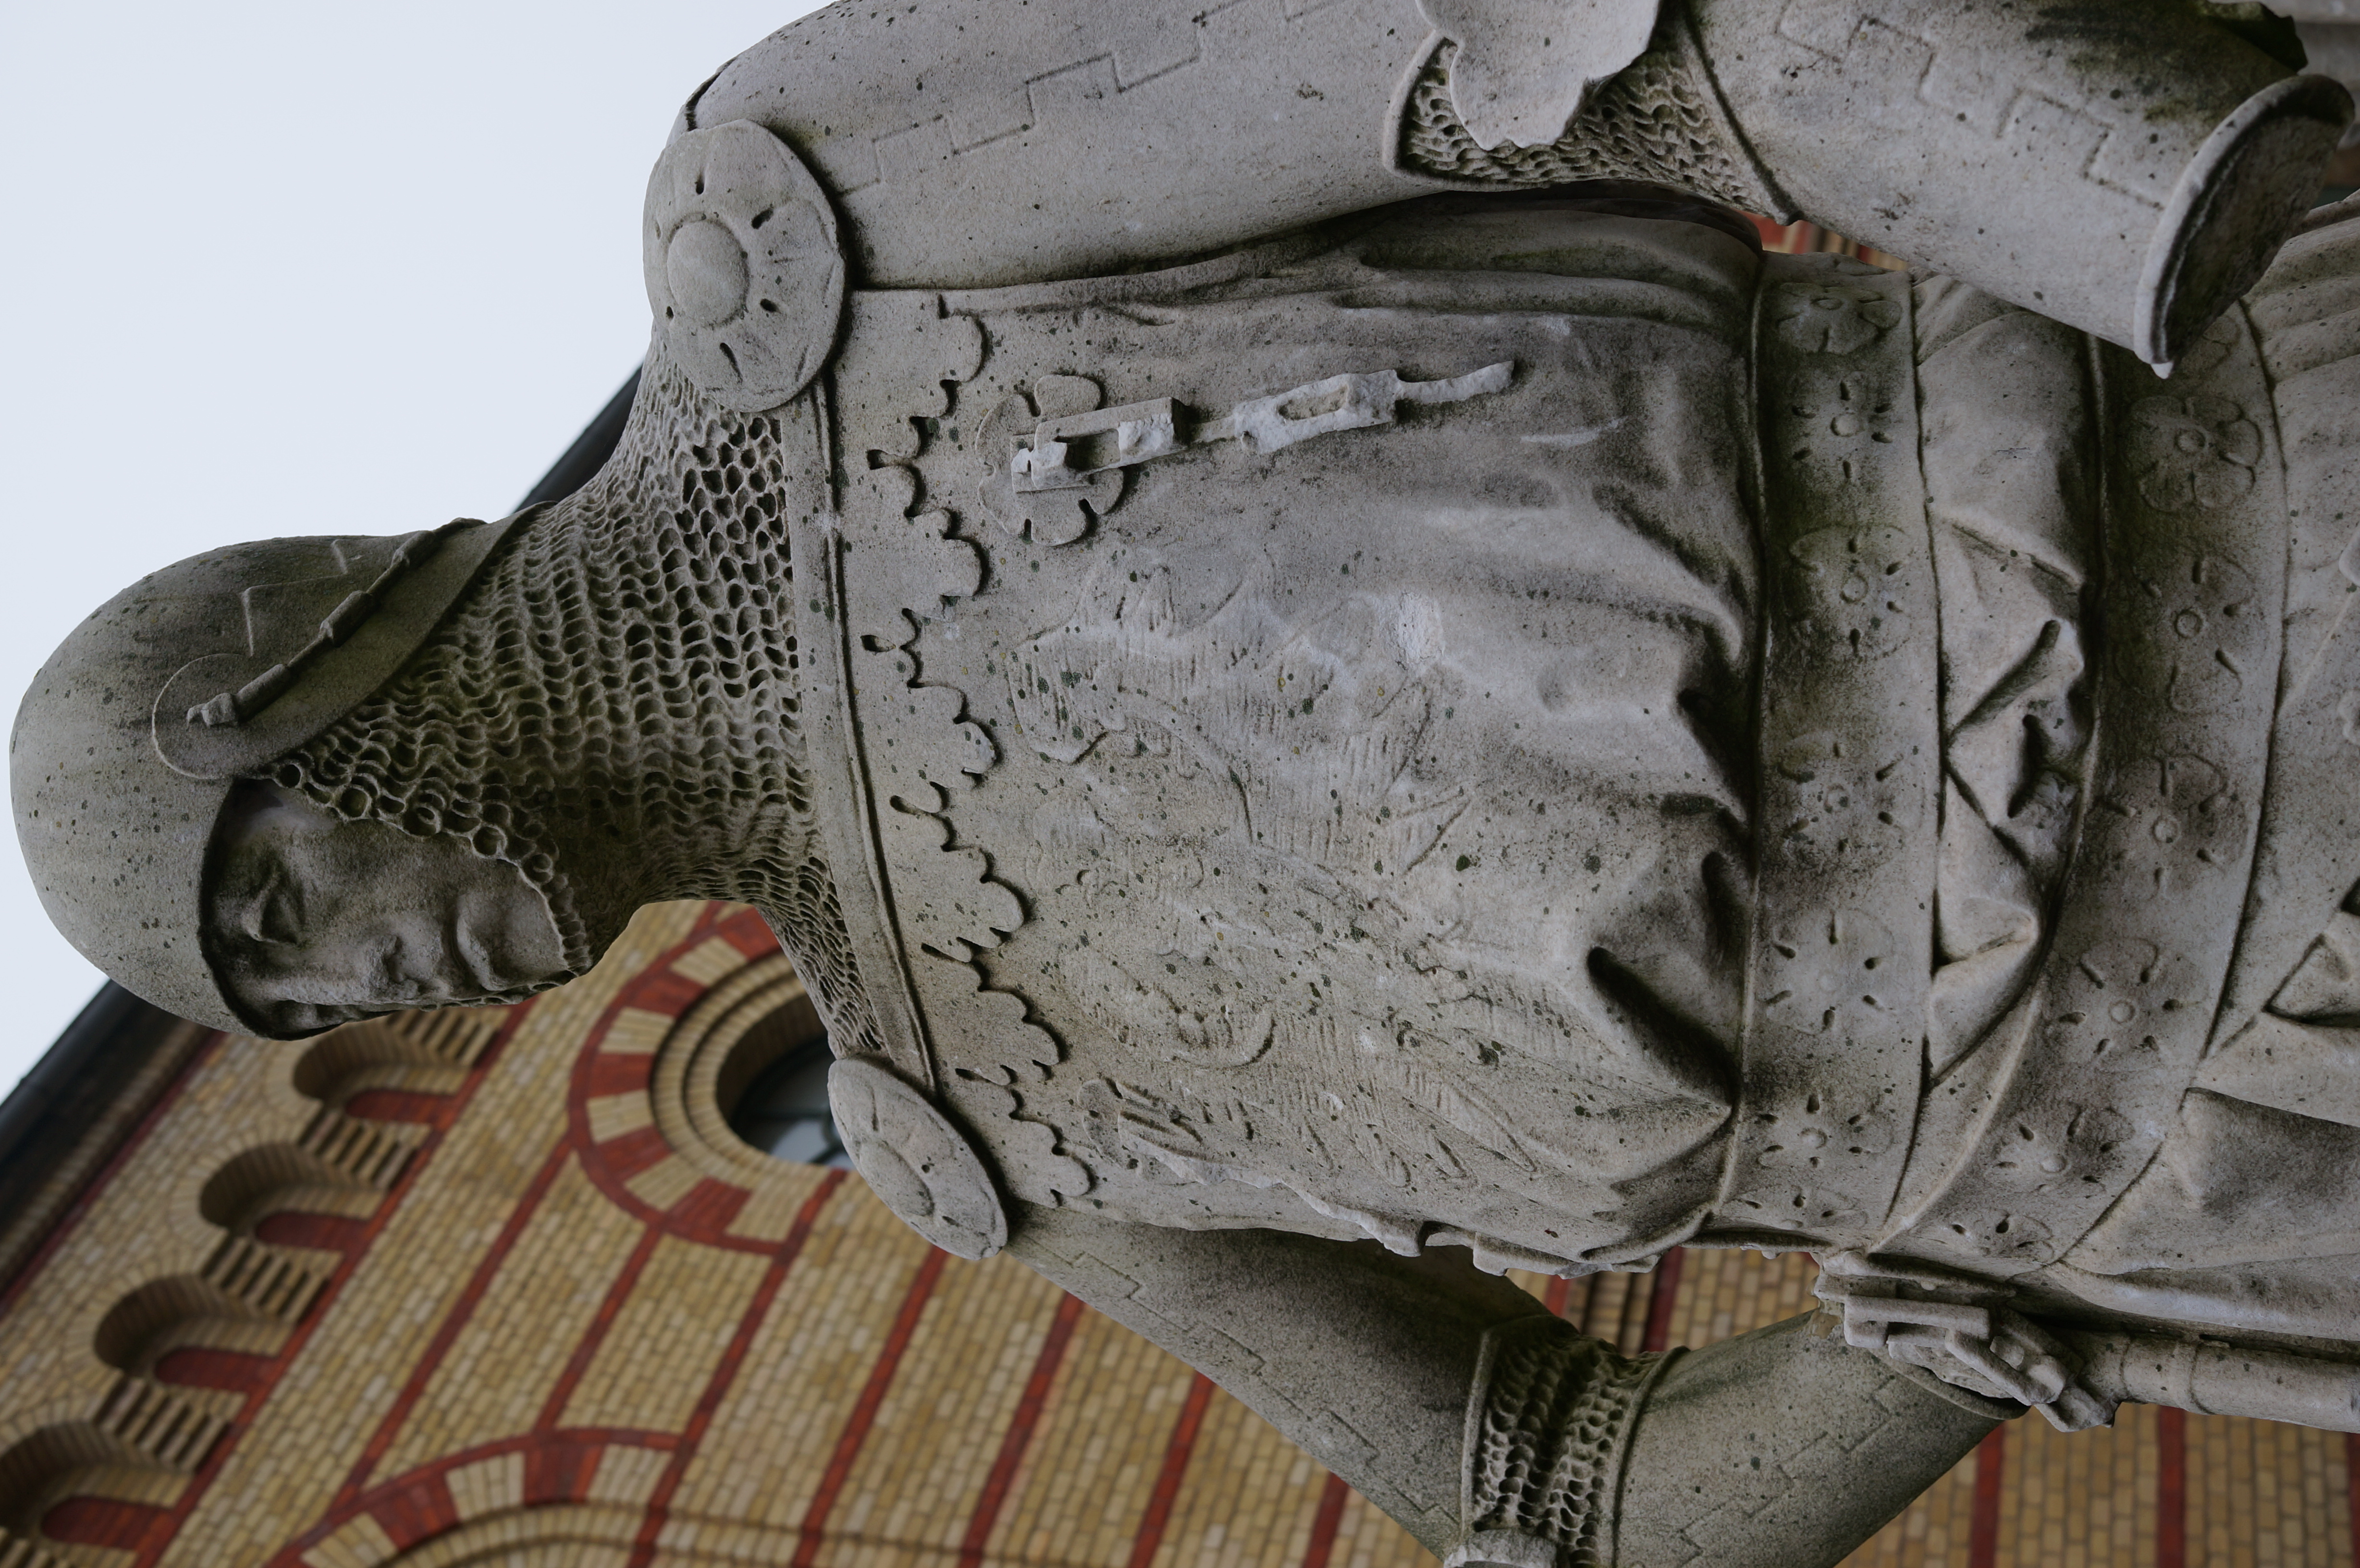
monument, military, statue, soldier, sculpture, memorial, art, 2013, temple, germany, deutschland, berlin, sony, sigma, nex, nex6, lenstagged, steffenzahn, 30mm, sigma30mm28exdn, sigma30mmf28, sigma30mmf28dn, sigma30mm, ancient history